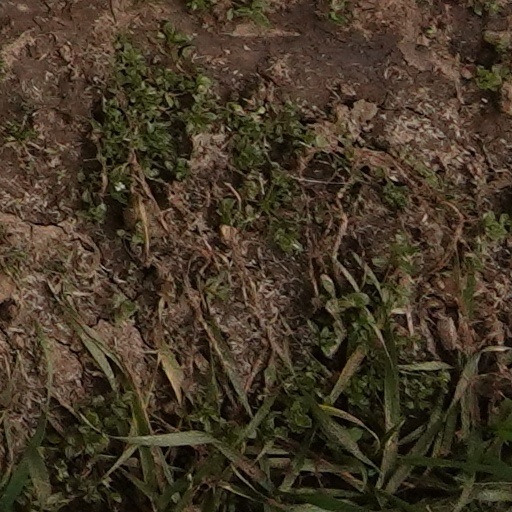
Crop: wheat